Madrid–Cuatro Vientos Airport

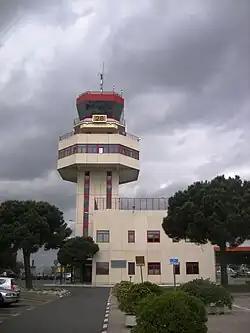
Cuatro Vientos Airport Control Tower

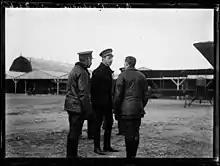
King Alfonso XIII of Spain at the aerodrome

Madrid–Cuatro Vientos Airport , also known as Cuatro Vientos Airport, is the oldest airport in Spain, established in and one of the three civil airports of Madrid along with Madrid–Barajas and Madrid–Torrejón Airport. The airport is located southwest of the city centre. The name "Cuatro Vientos" translates into English as "Four Winds".